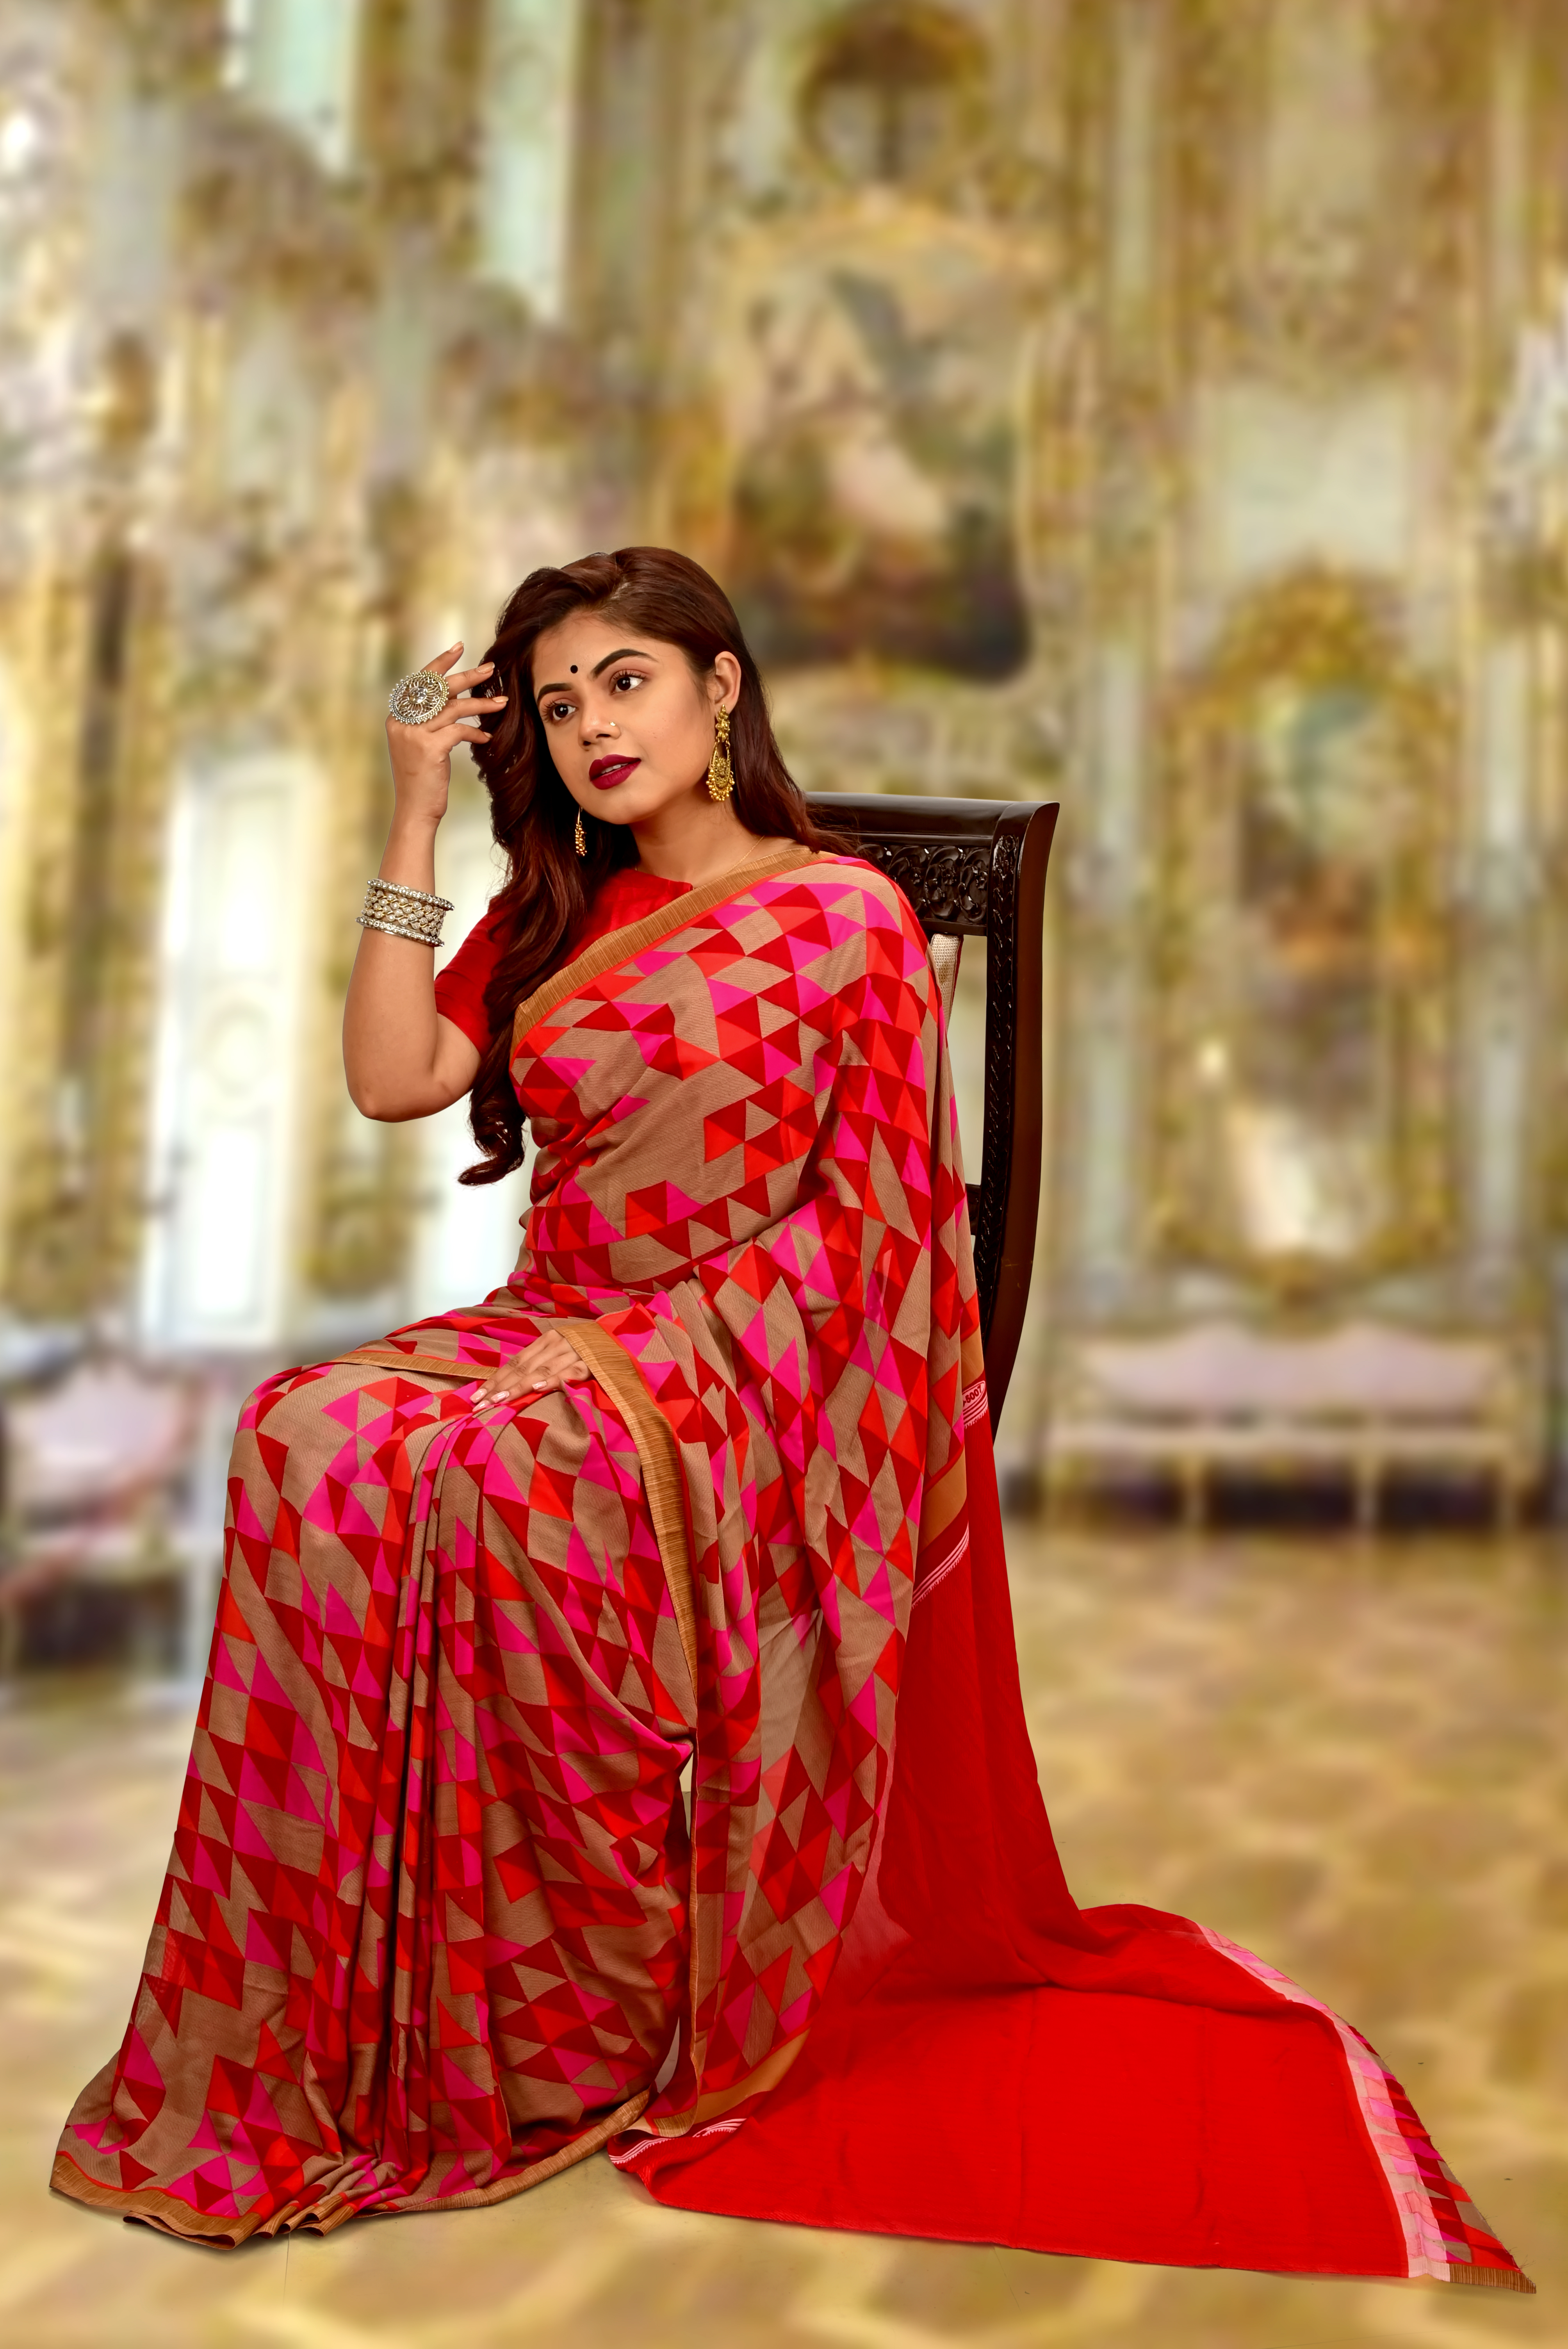
indian saree, indian model, model in saree, clothing, formal wear, dress, style, fashion model, magenta, beauty, neck, gown, maroon, peach, trunk, makeover, One piece garment, model, day dress, long hair, photo shoot, fashion design, silk, portrait photography, carpet, haute couture